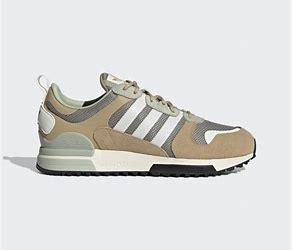
Brand: Adidas
Model: ZX 700 HD